Hydrogen economy

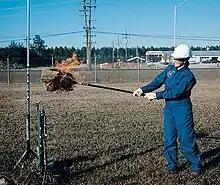
A NASA engineer sweeps an area with a corn broom to find the location of a hydrogen fire. Hydrogen burns with a nearly-invisible flame.

Hydrogen can be deployed as a fuel in two distinct ways: in fuel cells which produce electricity, and via combustion to generate heat. When hydrogen is consumed in fuel cells, the only emission at the point of use is water vapor. Combustion of hydrogen can lead to the thermal formation of harmful nitrogen oxides emissions.